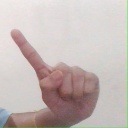
अक्षर: ए